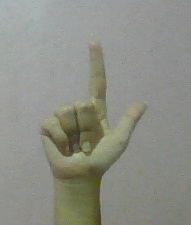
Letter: laam